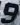
Number: 9